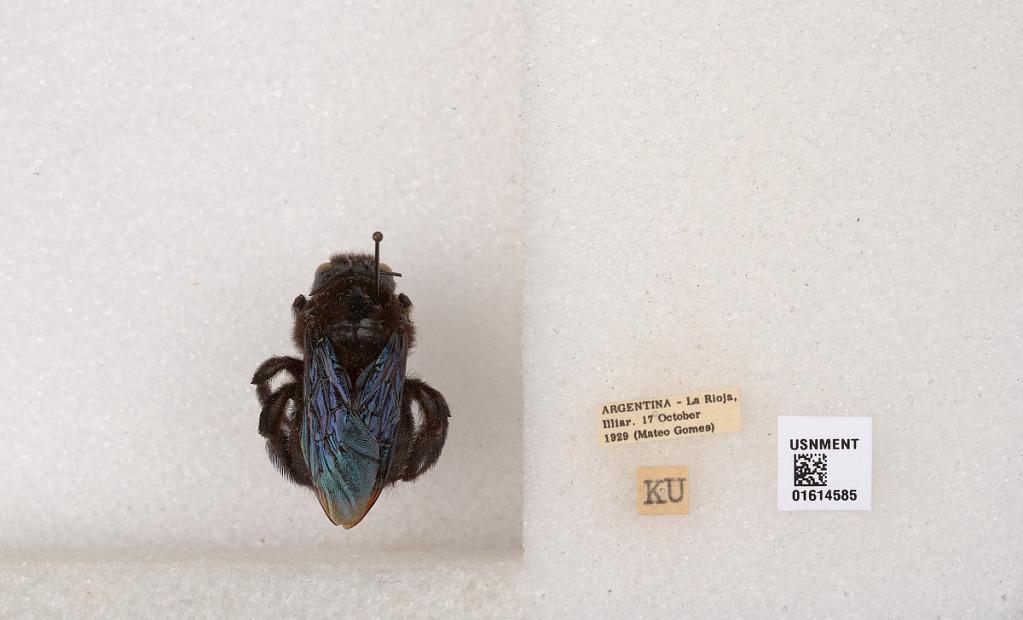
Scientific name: Xylocopa (Neoxylocopa) mendozana Enderlein
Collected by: N. GistGee
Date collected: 1929-10-17
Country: Argentina
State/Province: La Rioja
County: Capital
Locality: La Rioja, Illiar.